Kaufdorf railway station

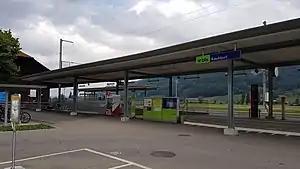
The station platforms in 2018

Kaufdorf railway station is a railway station in the municipality of Kaufdorf, in the Swiss canton of Bern. It is an intermediate stop on the standard gauge Gürbetal line of BLS AG.